Nord-Pas-de-Calais

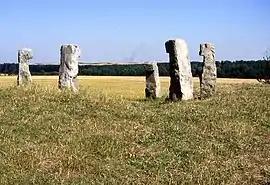
Cromlech des Bonettes, Sailly-en-Ostrevent

The earliest evidence of man's presence in the region dates from the Pleistocene to the Middle Ages. Evidence of early human presence includes bifaces dating back to around 700,000 BC found in Wimereux and 500,000 BC in Quiévy. During the Pleistocene, human activity was intermittent due to the harsh climate caused by expanding Nordic glaciers. Occupation sites are noted from around 60,000 BC in Marcoing and 50,000–40,000 BC in Busigny and Hamel, with the first Homo sapiens identified in Rouvroy.